Question: What is the weather like?
Tambaya: Yaya yanayi yake?
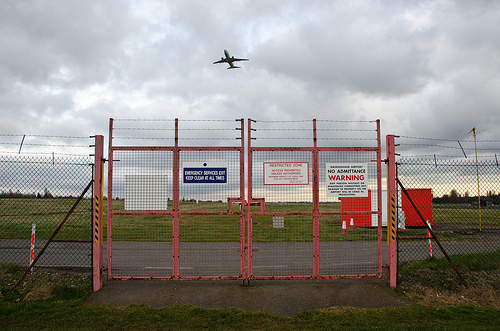
Answer: Cloudy.
Amsa: Akwai hadari.